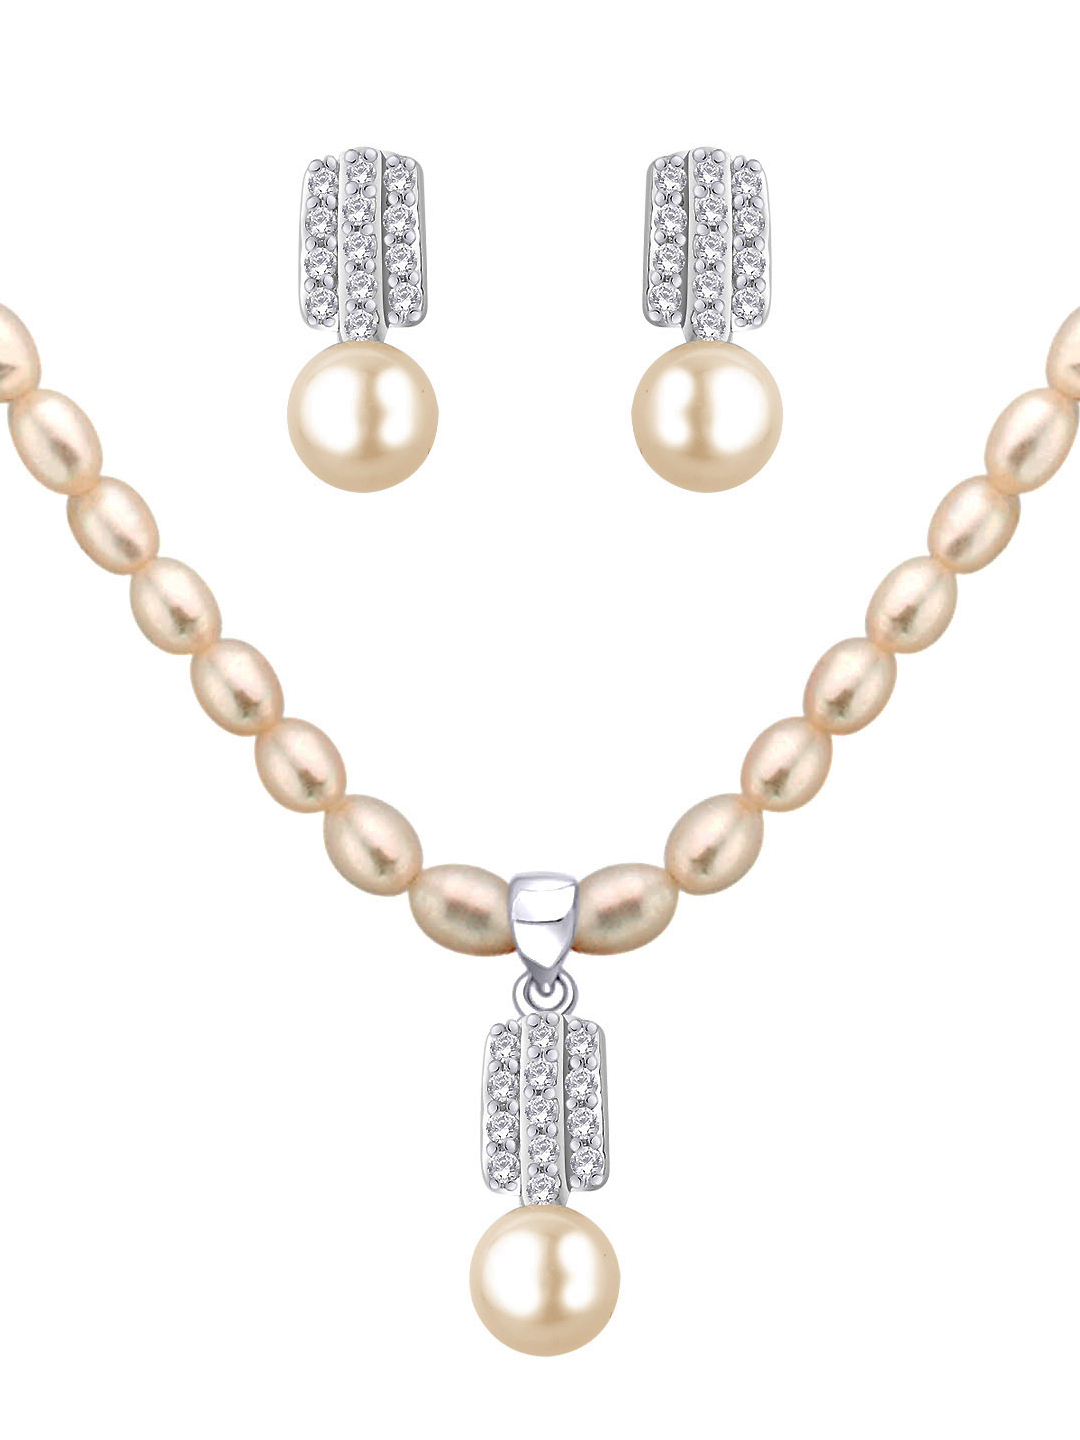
Miki Pearl Women Ivory Jewellery Set
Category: Accessories / Jewellery / Jewellery Set
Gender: Women
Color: White
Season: Summer 2012
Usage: Casual